Lu Zhengxiang

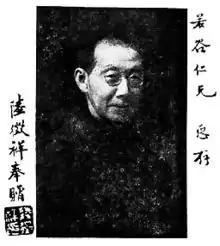

In August 1946 Pope Pius XII appointed Lu titular abbot of the Abbey of St Peter in Ghent. In his final years he hoped to return to China as a missionary, to fulfill the instructions Xu Jingcheng had given him at the beginning of his career: